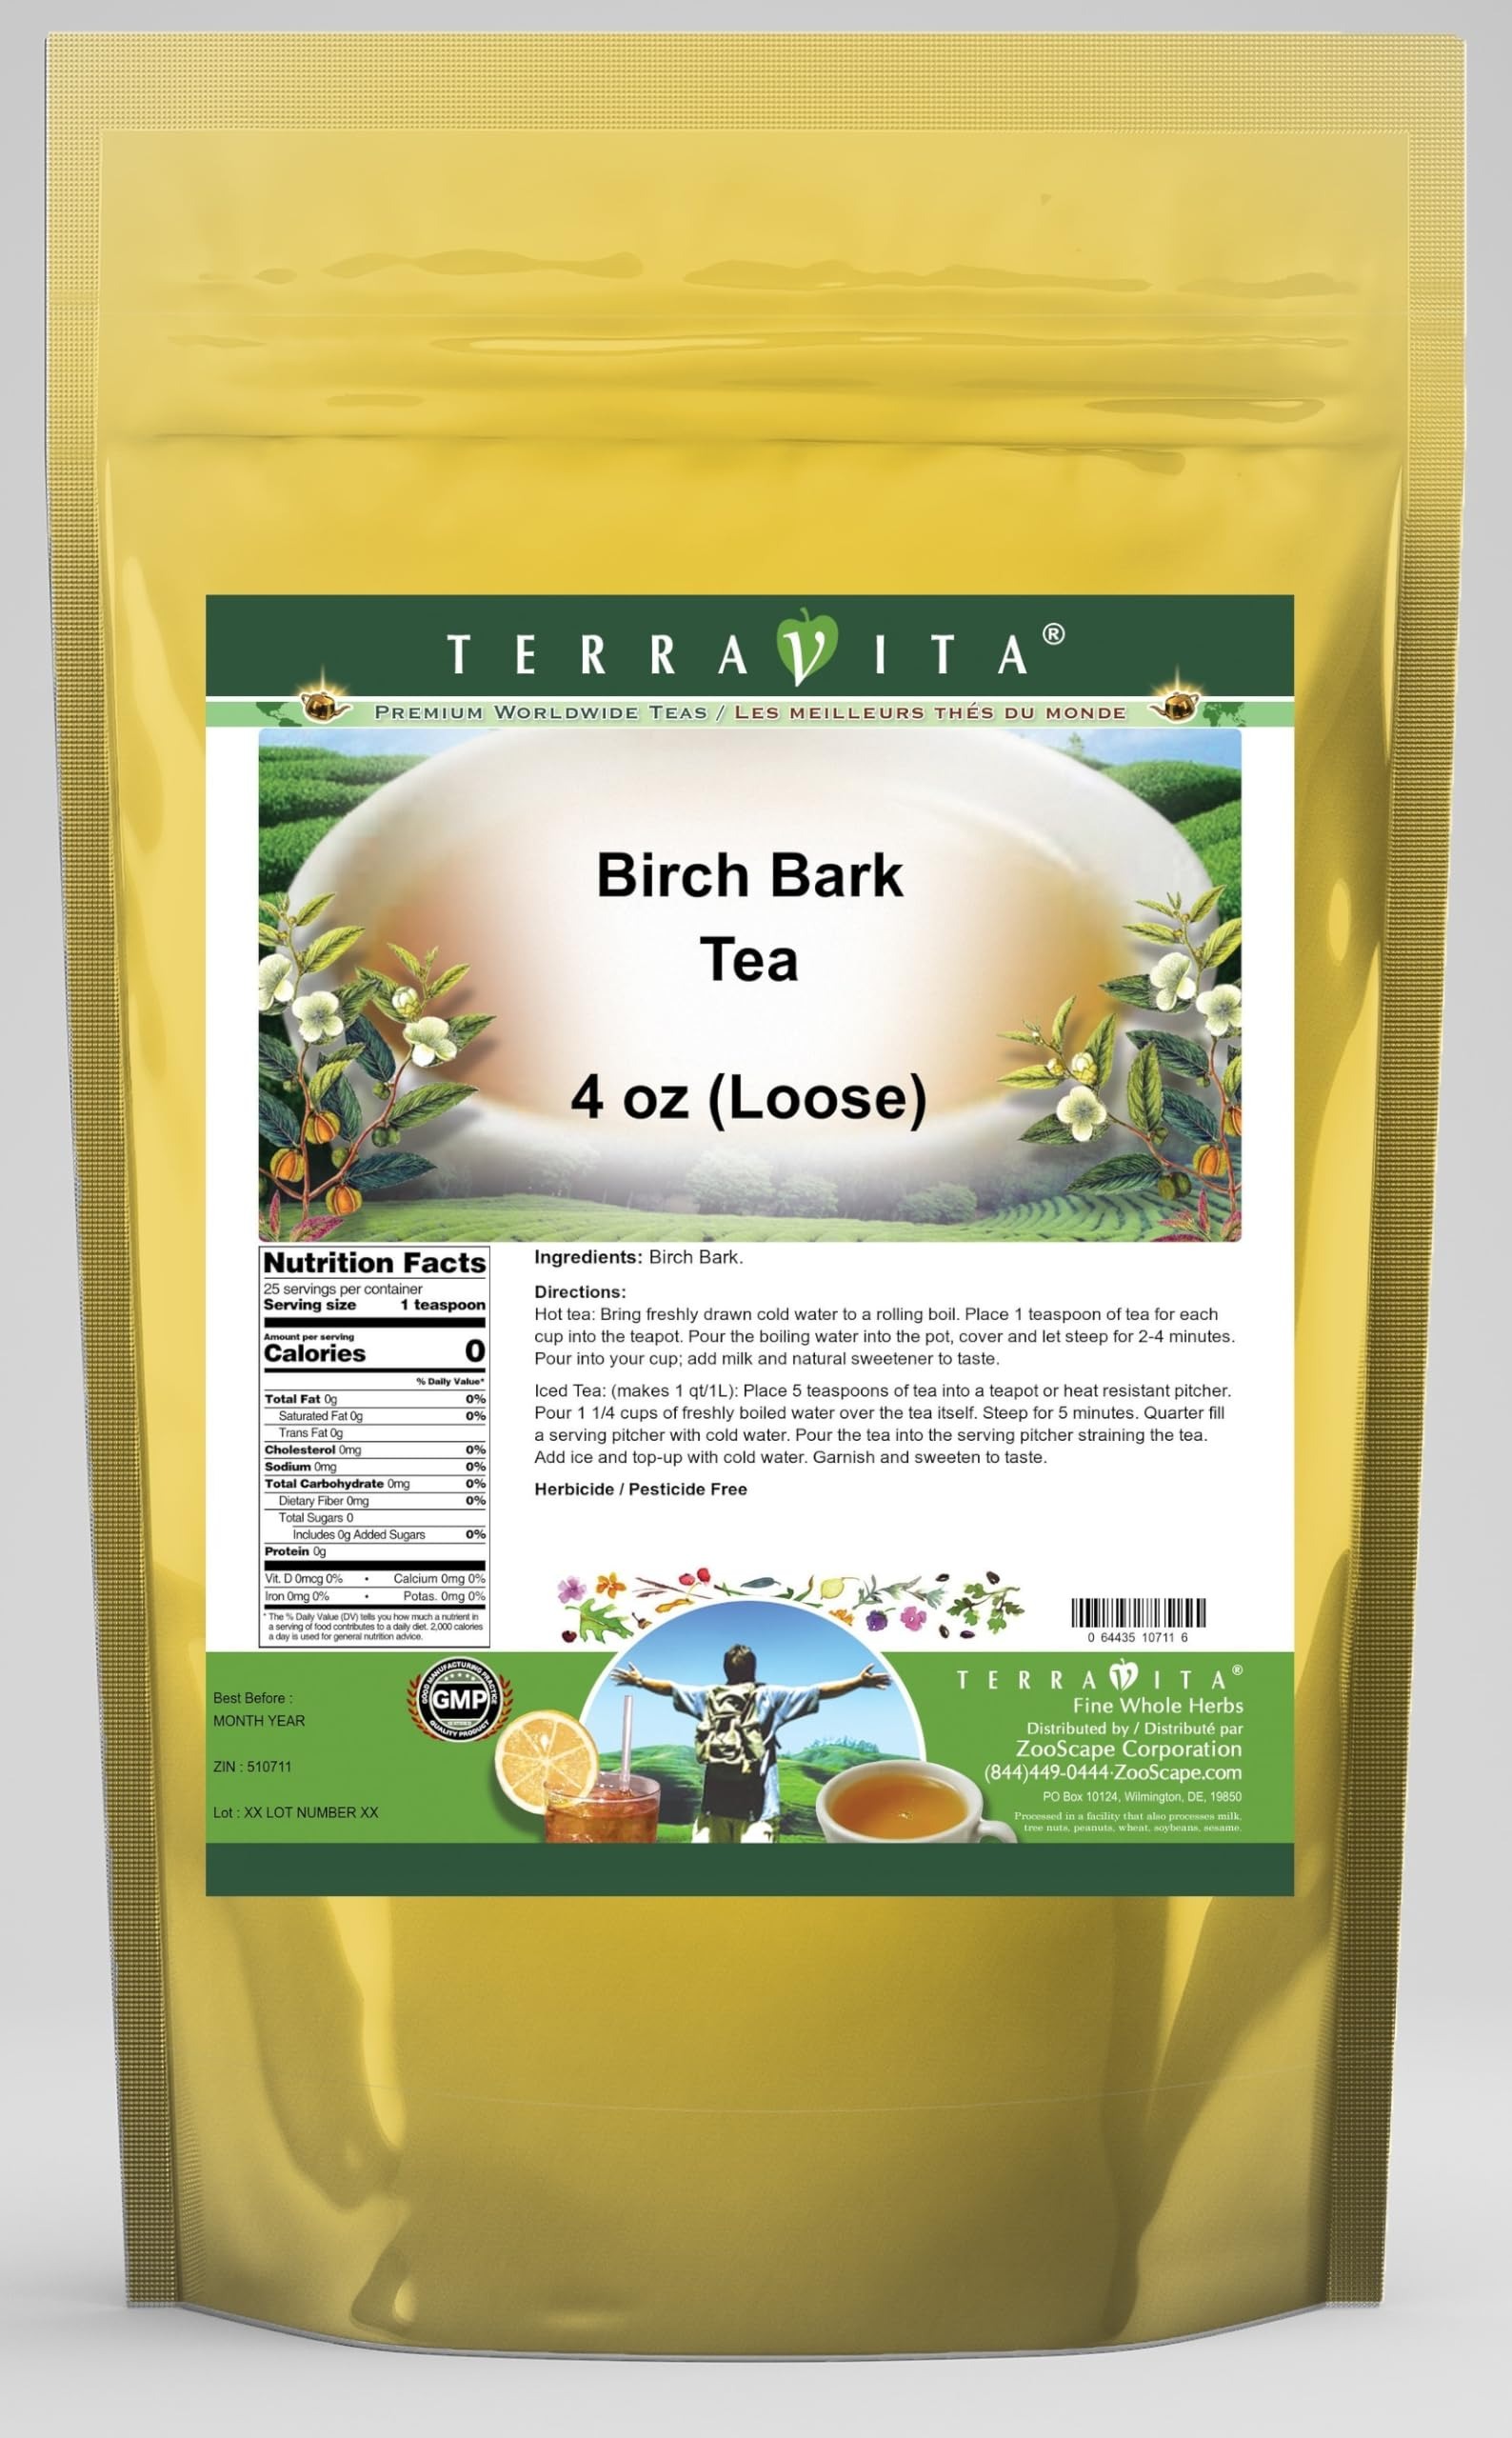
Item Name: Birch Bark Tea (Loose) (4 oz, ZIN: 510711) - 3 Pack
Bullet Point 1: Birch Bark Tea (Loose) (4 oz, ZIN: 510711)
Bullet Point 2: No fillers.
Bullet Point 3: Manufacturer: TerraVita
Bullet Point 4: Size: 4 oz
Bullet Point 5: Loose Leaf Herbal Tea - Packed in a convenient upright pouch!
Product Description: Birch Bark Tea (Loose) (4 oz, ZIN: 510711)<BR><BR>Packaged in the United States in a GMP certified facility (Good Manufacturing Practice).<BR><BR>No fillers.<BR><BR>Manufacturer: TerraVita<BR><BR>Size: 4 oz<BR><BR>Loose Leaf Herbal Tea - Packed in a convenient upright pouch!<BR><BR>Ingredients: Birch Bark
Value: 12.0
Unit: Ounce

Price: 45.84